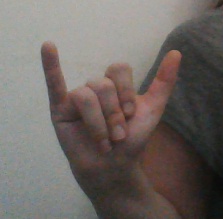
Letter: ya